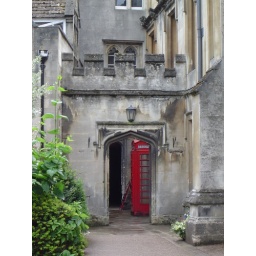
Red telephone box in Magdalen College